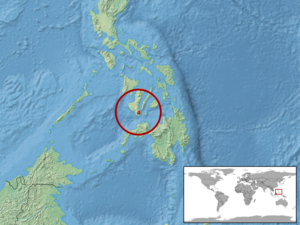
Lipinia rabori est une espèce de sauriens de la famille des Scincidae.